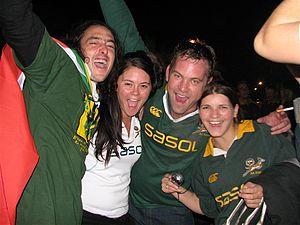
Le rugby à XV est un sport populaire en Afrique du Sud, un des trois sports majeurs avec le football et le cricket. Son évolution, son organisation ont été liées à l'histoire politique et raciale du pays.
Canterbury of New Zealand, parfois appelée CCC, est une entreprise néo-zélandaise spécialisée dans les chaussures, les vêtements et le matériel de rugby. Le nom est inspiré de la province néo-zélandaise de Canterbury pour laquelle l'entreprise a commencé sa production.